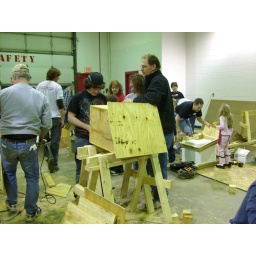
Students &amp;amp; community came together to build dog &amp;amp; cat houses for pets in need in the local area.